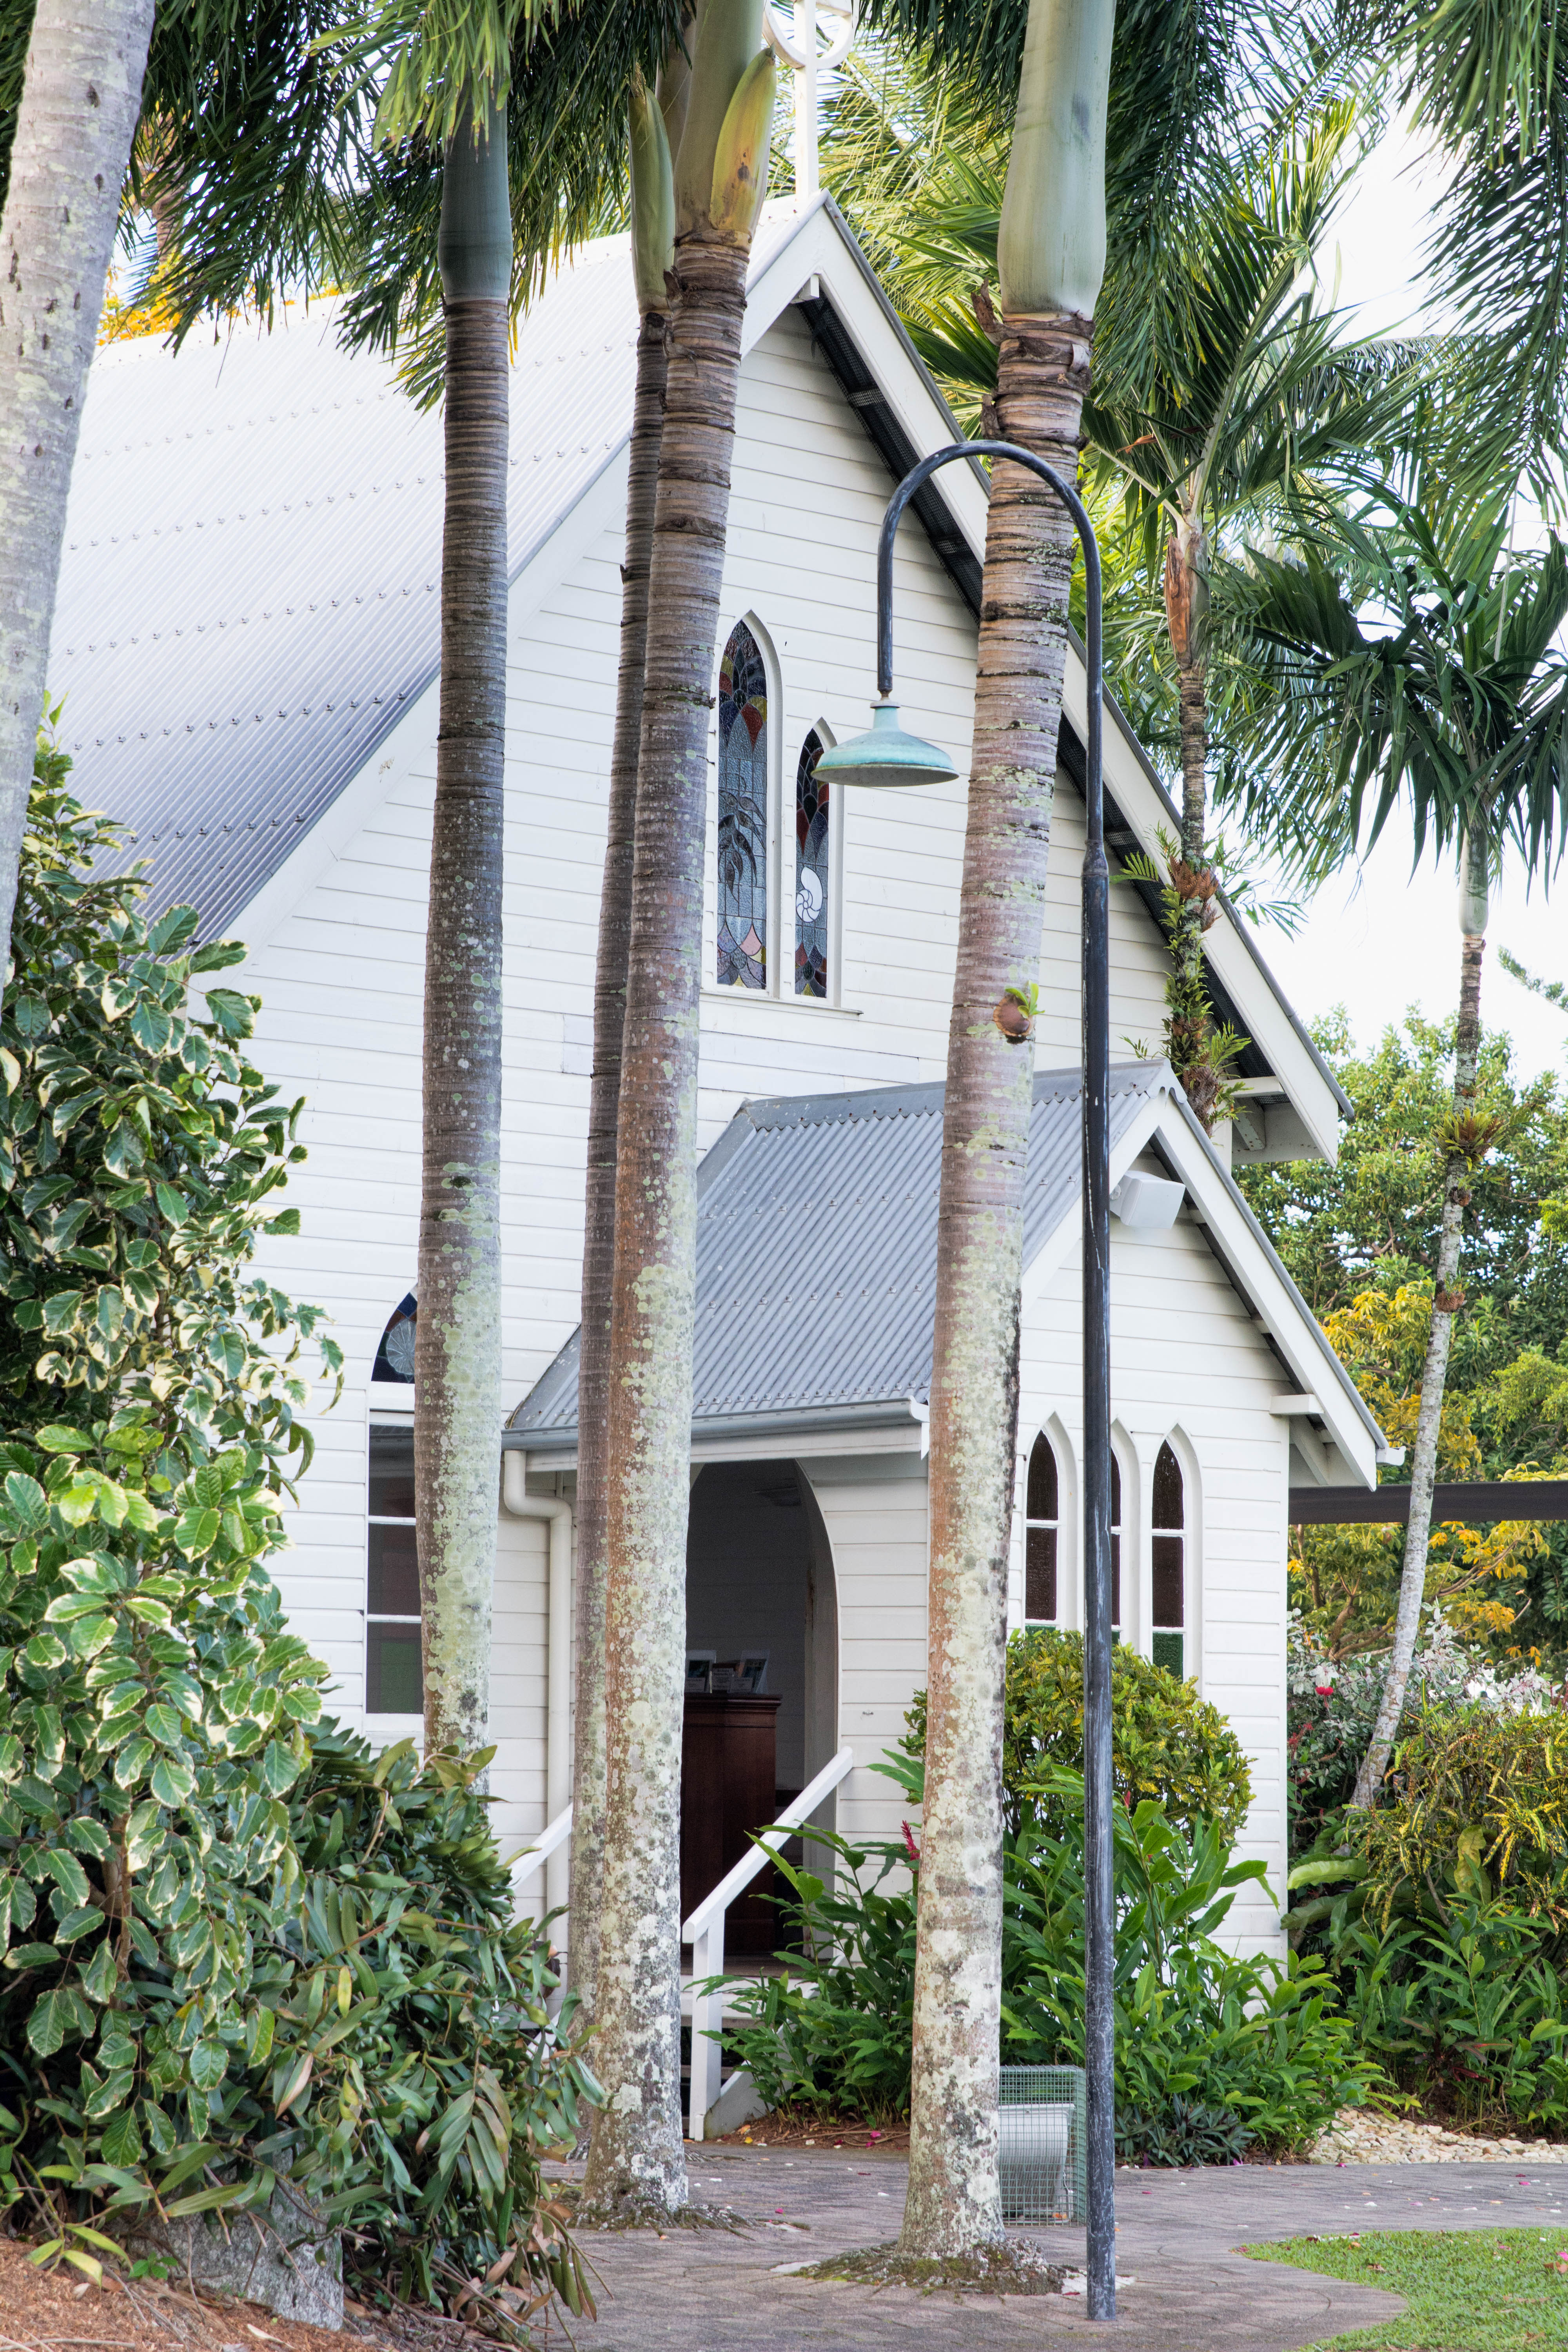
villa, mansion, house, building, home, village, cottage, facade, property, church, australia, courtyard, resort, estate, queensland, qld, hacienda, neighbourhood, portdouglas, farnorthqueensland, stmarysbythesea, real estate, residential area